A Long Petal of the Sea

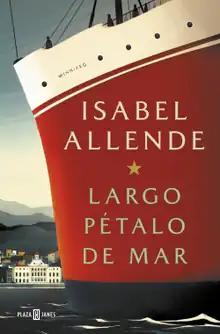
First edition (Plaza & Janés)

A Long Petal of the Sea is a 2019 novel by Chilean author Isabel Allende. Originally published in Spain by Plaza & Janés, it was first published in the United States by Vintage Espanol. The novel was issued in 2019 in Spanish as "Largo pétalo de mar", and was translated into English by Nick Caistor and Amanda Hopkinson. Told through fictional characters in the context of real historical events, the story takes place partly during the Spanish Civil War and partly in Chile where the protagonists again witness the fight between freedom and repression. "A Long Petal of the Sea" became the most popular book in Spain between April 2019 and April 2020.